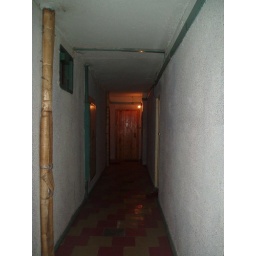
3rd floor hallway and door to flat in Kyiv.